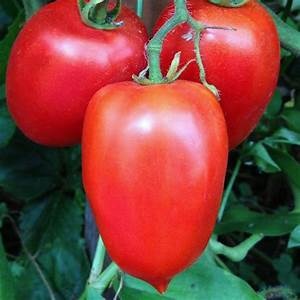
Label: tomato